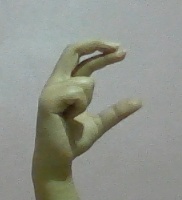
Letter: thal